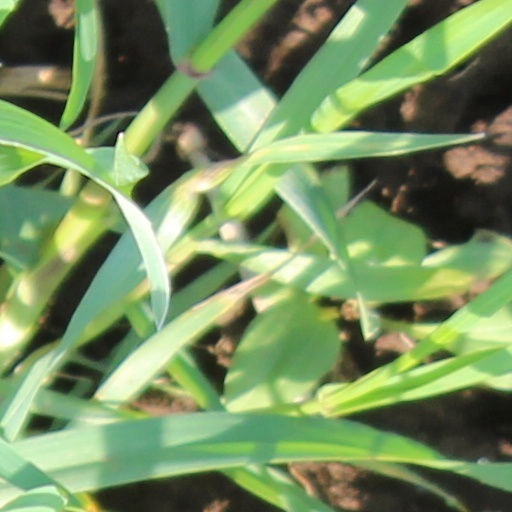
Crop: wheat